Political positions of Kamala Harris

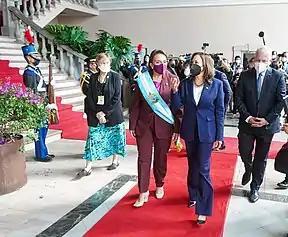
Harris attends the inauguration of Honduran President Xiomara Castro, January 2022.

Harris sharply criticized President Trump's trade war with China, calling the administration's arbitrary use of tariffs "counterproductive to its goal of ensuring a level playing field for American companies."